Money in the Bank (2017)

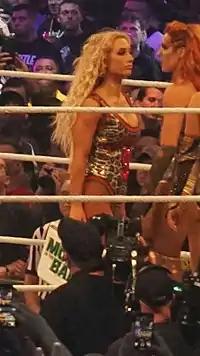
Due to Carmella controversially winning the first Women's Money in the Bank ladder match, a rematch was scheduled for the June 27 episode of "SmackDown" with James Ellsworth banned from the arena; Carmella won the rematch by retrieving the briefcase herself and definitively earned a SmackDown Women's Championship match contract, also becoming a two-time winner in the process.

The actual pay per-view opened with the first Women's Money in the Bank ladder match. In the climax, as Becky Lynch attempted to retrieve the briefcase, Carmella's manager James Ellsworth pushed the ladder over. Ellsworth retrieved the briefcase for Carmella and dropped it to her, thus Carmella won the match. Two of the three referees did not agree with the decision and General Manager Daniel Bryan said that the controversy would be dealt with on the following episode of "SmackDown".